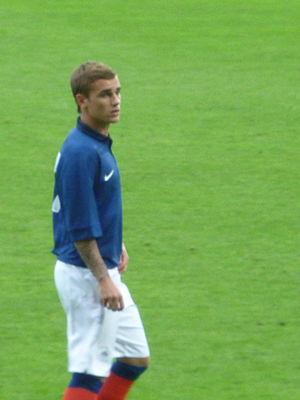
Antoine Griezmann, attaquant de l'équipe de France U21. Match qualificatif contre le Kazakhstan à Clermont-Ferrand.
Cet article traite de l'année 2016 de l'Équipe de France de football.
Antoine Griezmann, surnommé « Grizi », « Grizou » ou encore « Petit Prince » par ses fans et coéquipiers, né le 21 mars 1991 à Mâcon, en Saône-et-Loire, est un footballeur international français. Il évolue dans le championnat d'Espagne au poste d'attaquant/milieu offensif du FC Barcelone.